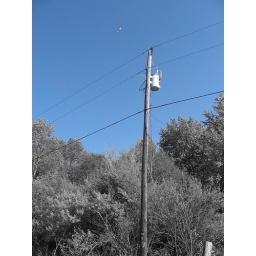
There is a bottle of water in the sky